Émile Séraphin Vernier

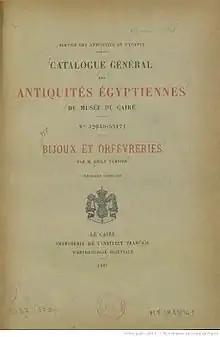

Vernier made jewelry for Bapst & Falize (1877–87), Froment-Meurice (1882–85), Vever (1888–92), Sandoz and Fonsèque et Olive.